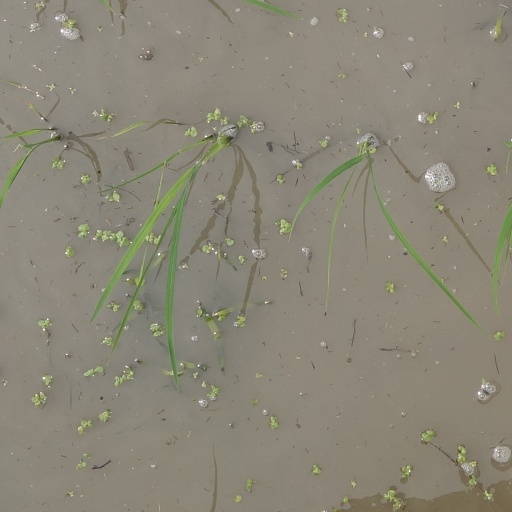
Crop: rice